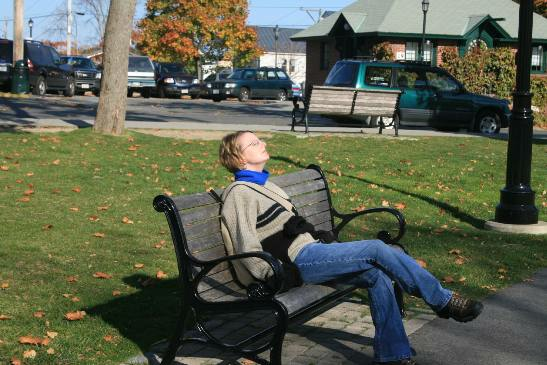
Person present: Yes